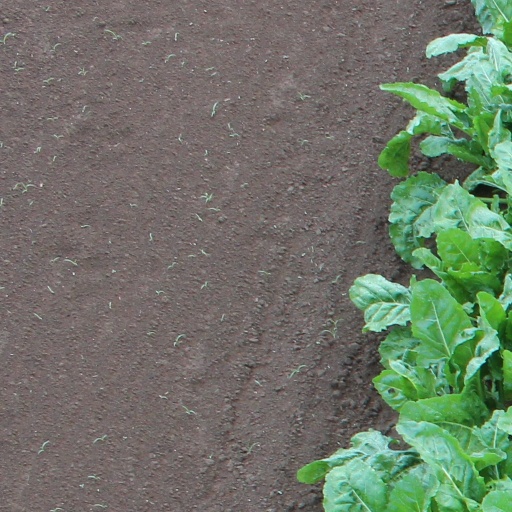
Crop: sugar beet